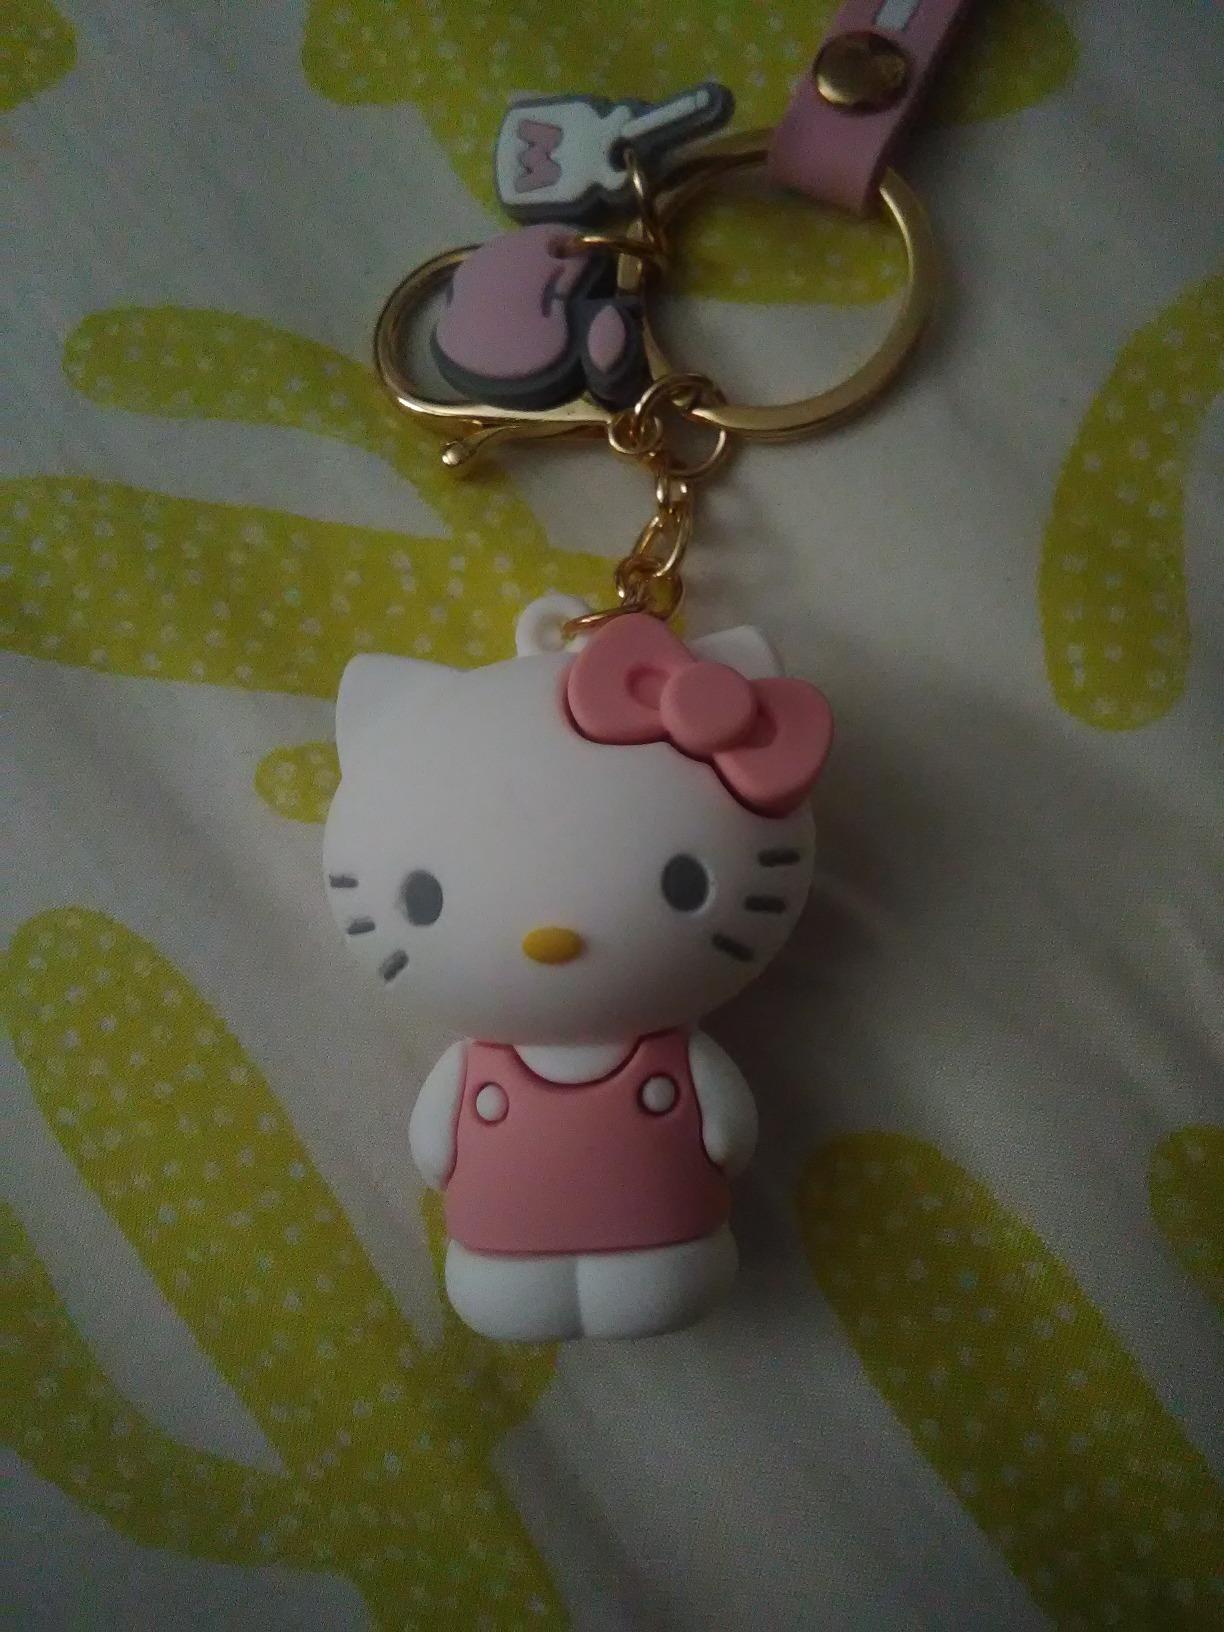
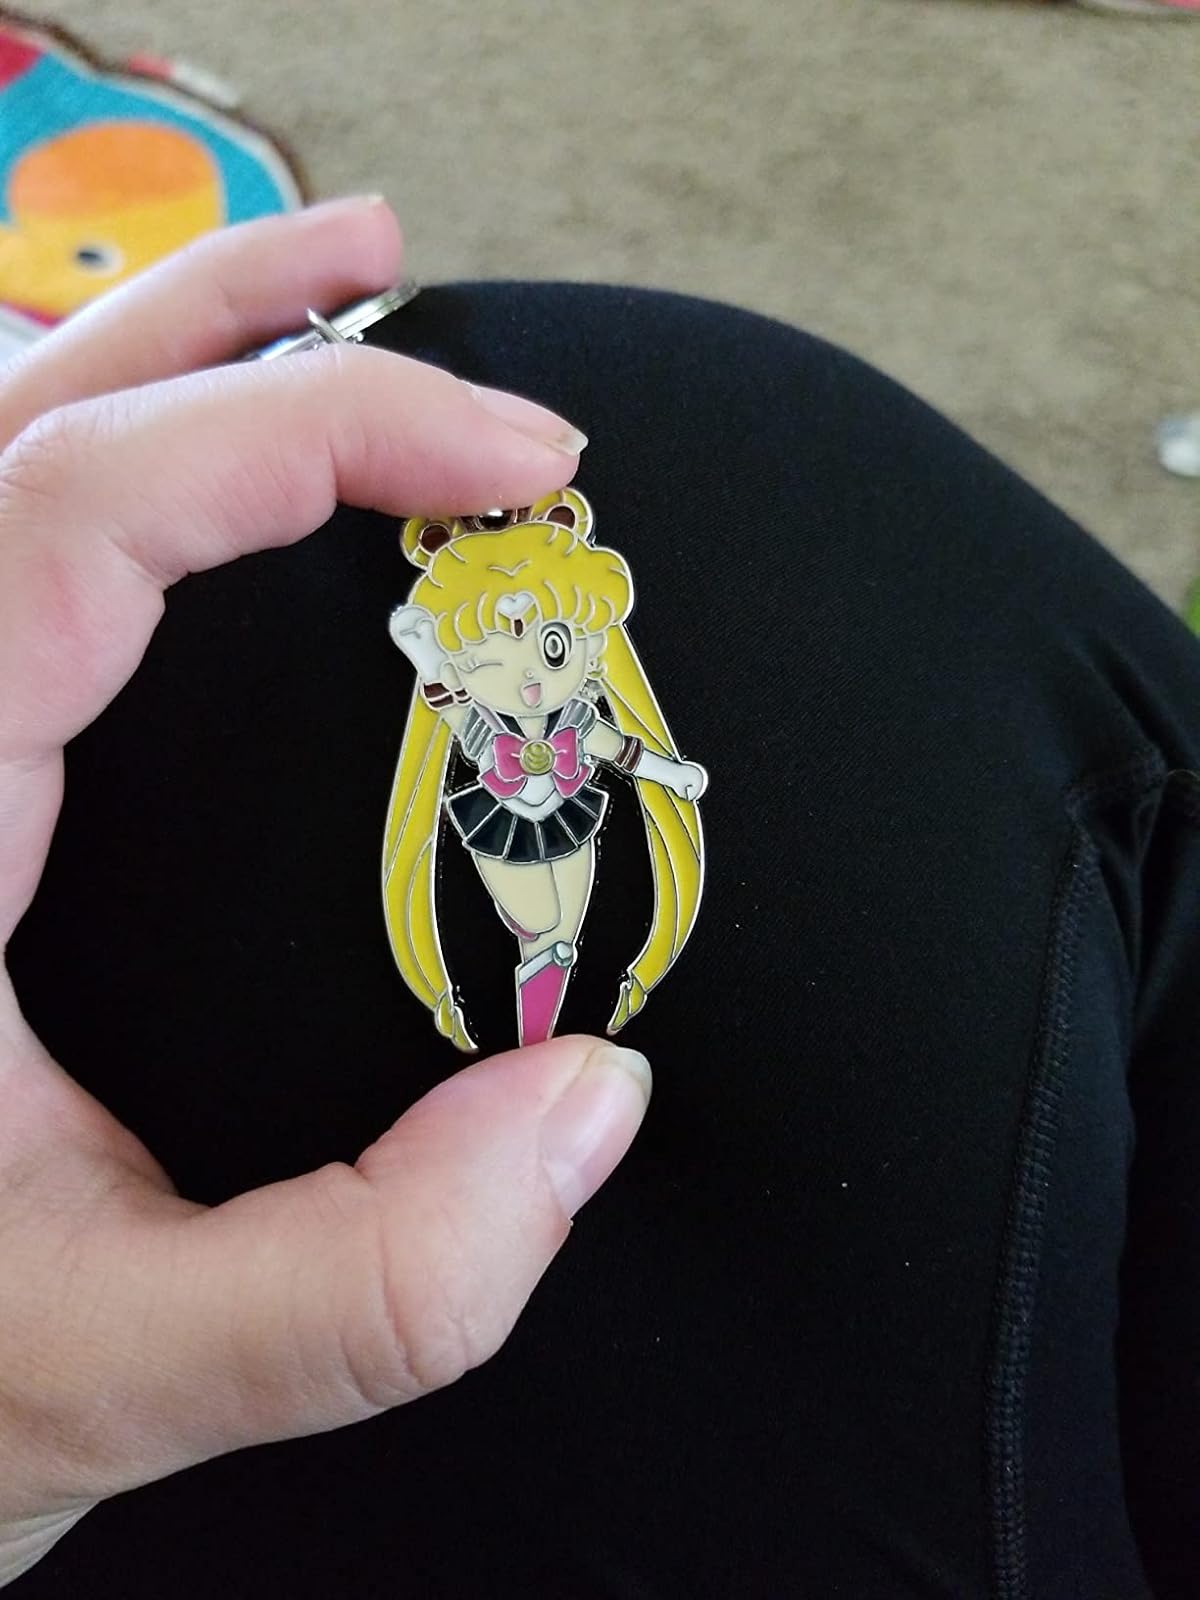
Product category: accessories_keychain
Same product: no